Ligne du Haut-Bugey

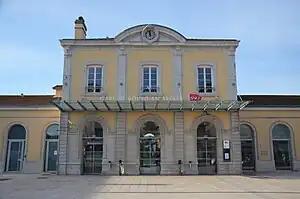
Facade

Bourg-en-Bresse station was opened on 1 September 1866. It is the starting point for the du Haut-Bugey line which was opened in 1876. Bourg is the administrative seat of the Ain "département". The station is an important junction and consequently sees a lot of traffic. In addition to the Paris - Geneva TGV traffic using the Haut-Bugey line, there is long distance "Corail" traffic from Strasbourg to Marseille, Strasbourg to Lyon and several TER lines including the line from Bourg to Lyon through the "Dombes".